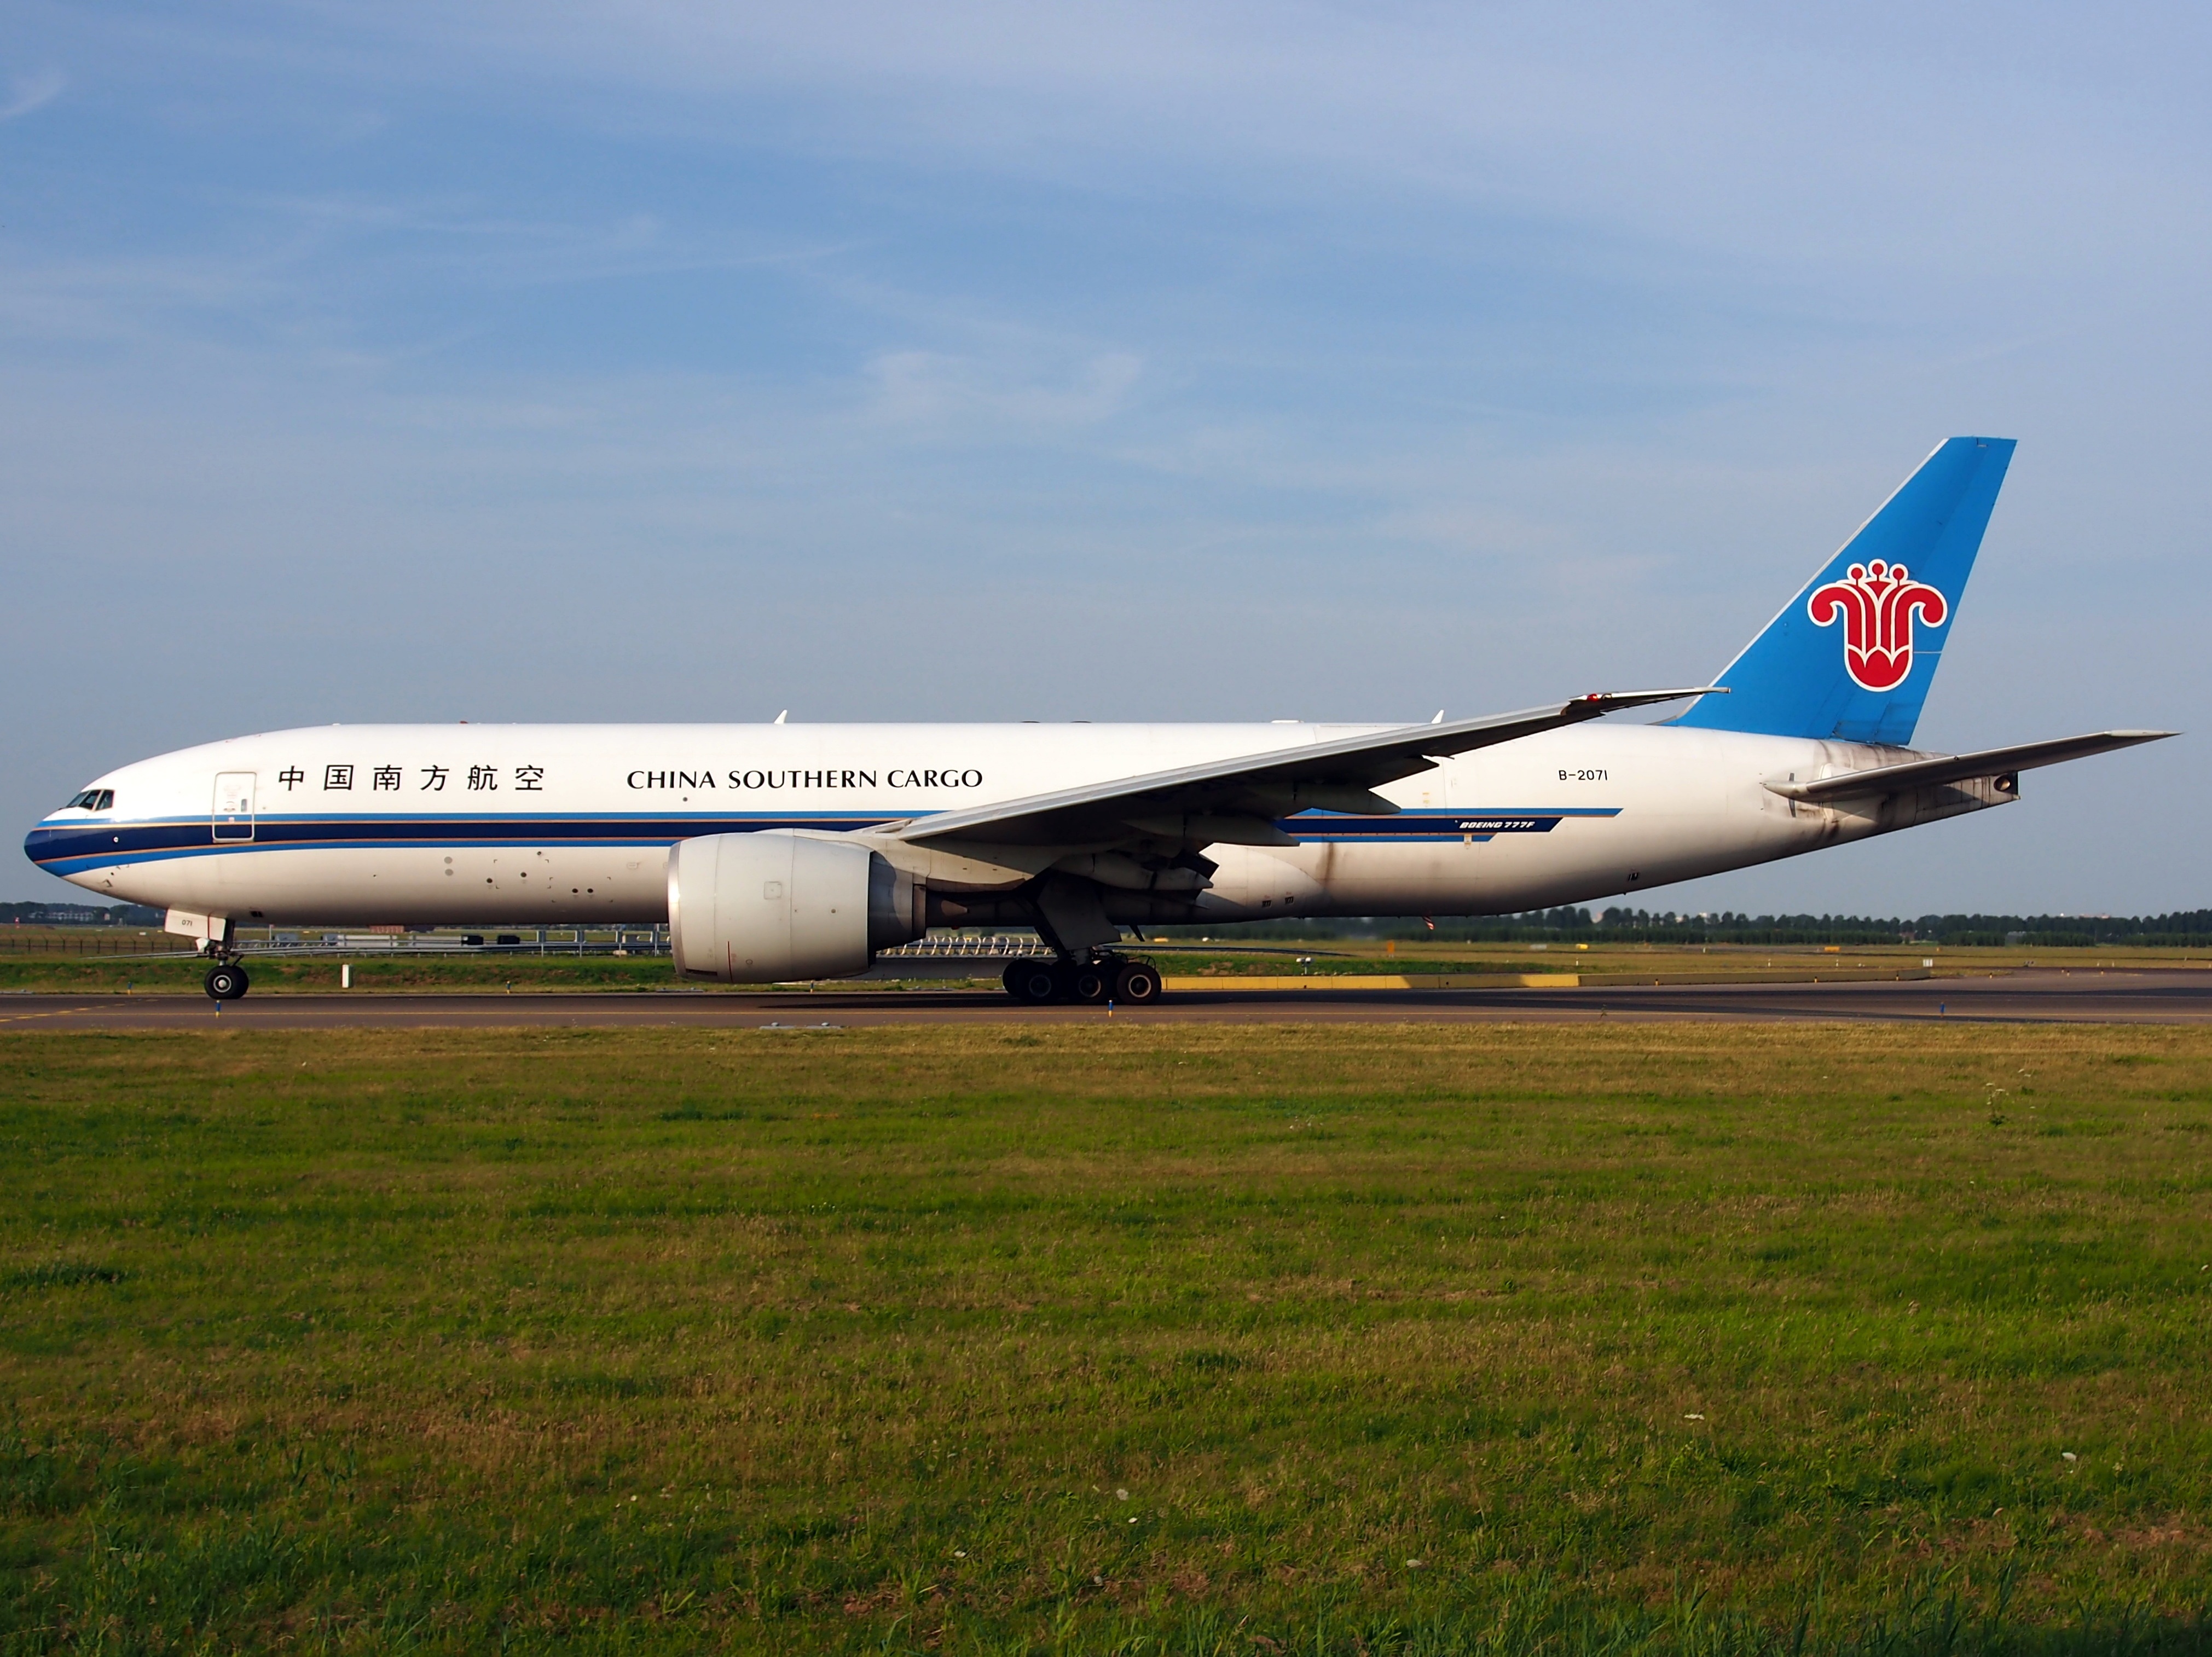
airport, airplane, aircraft, jet, transportation, vehicle, airline, aviation, airliner, boeing, jet aircraft, airbus a330, boeing 777, boeing 747, taxiing, boeing 767, air travel, china southern airlines, atmosphere of earth, wide body aircraft, boeing 747 8